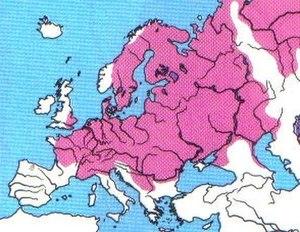
Cette liste commentée recense l'ichtyofaune d'eau douce en France métropolitaine. Elle répertorie les espèces de poissons dulçaquicoles français actuels et celles qui ont été récemment classifiées comme éteintes. Comme ici n'est référencé que la France métropolitaine, cette liste ne comptabilise pas les animaux présents dans les territoires de la France d'outre-mer, qui sont des régions disséminées un peu partout dans le monde.